Fountain Formation

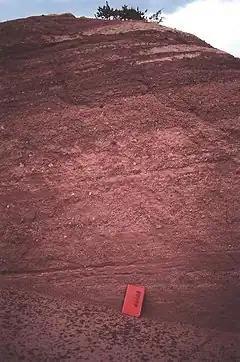
Outcrop of the Fountain Formation at Garden of the Gods. Scale bar on notebook is

The Fountain Formation is a Pennsylvanian bedrock unit consisting primarily of conglomerate, sandstone, or arkose, in the states of Colorado and Wyoming in the United States, along the east side of the Front Range of the Rocky Mountains, and along the west edge of the Denver Basin.